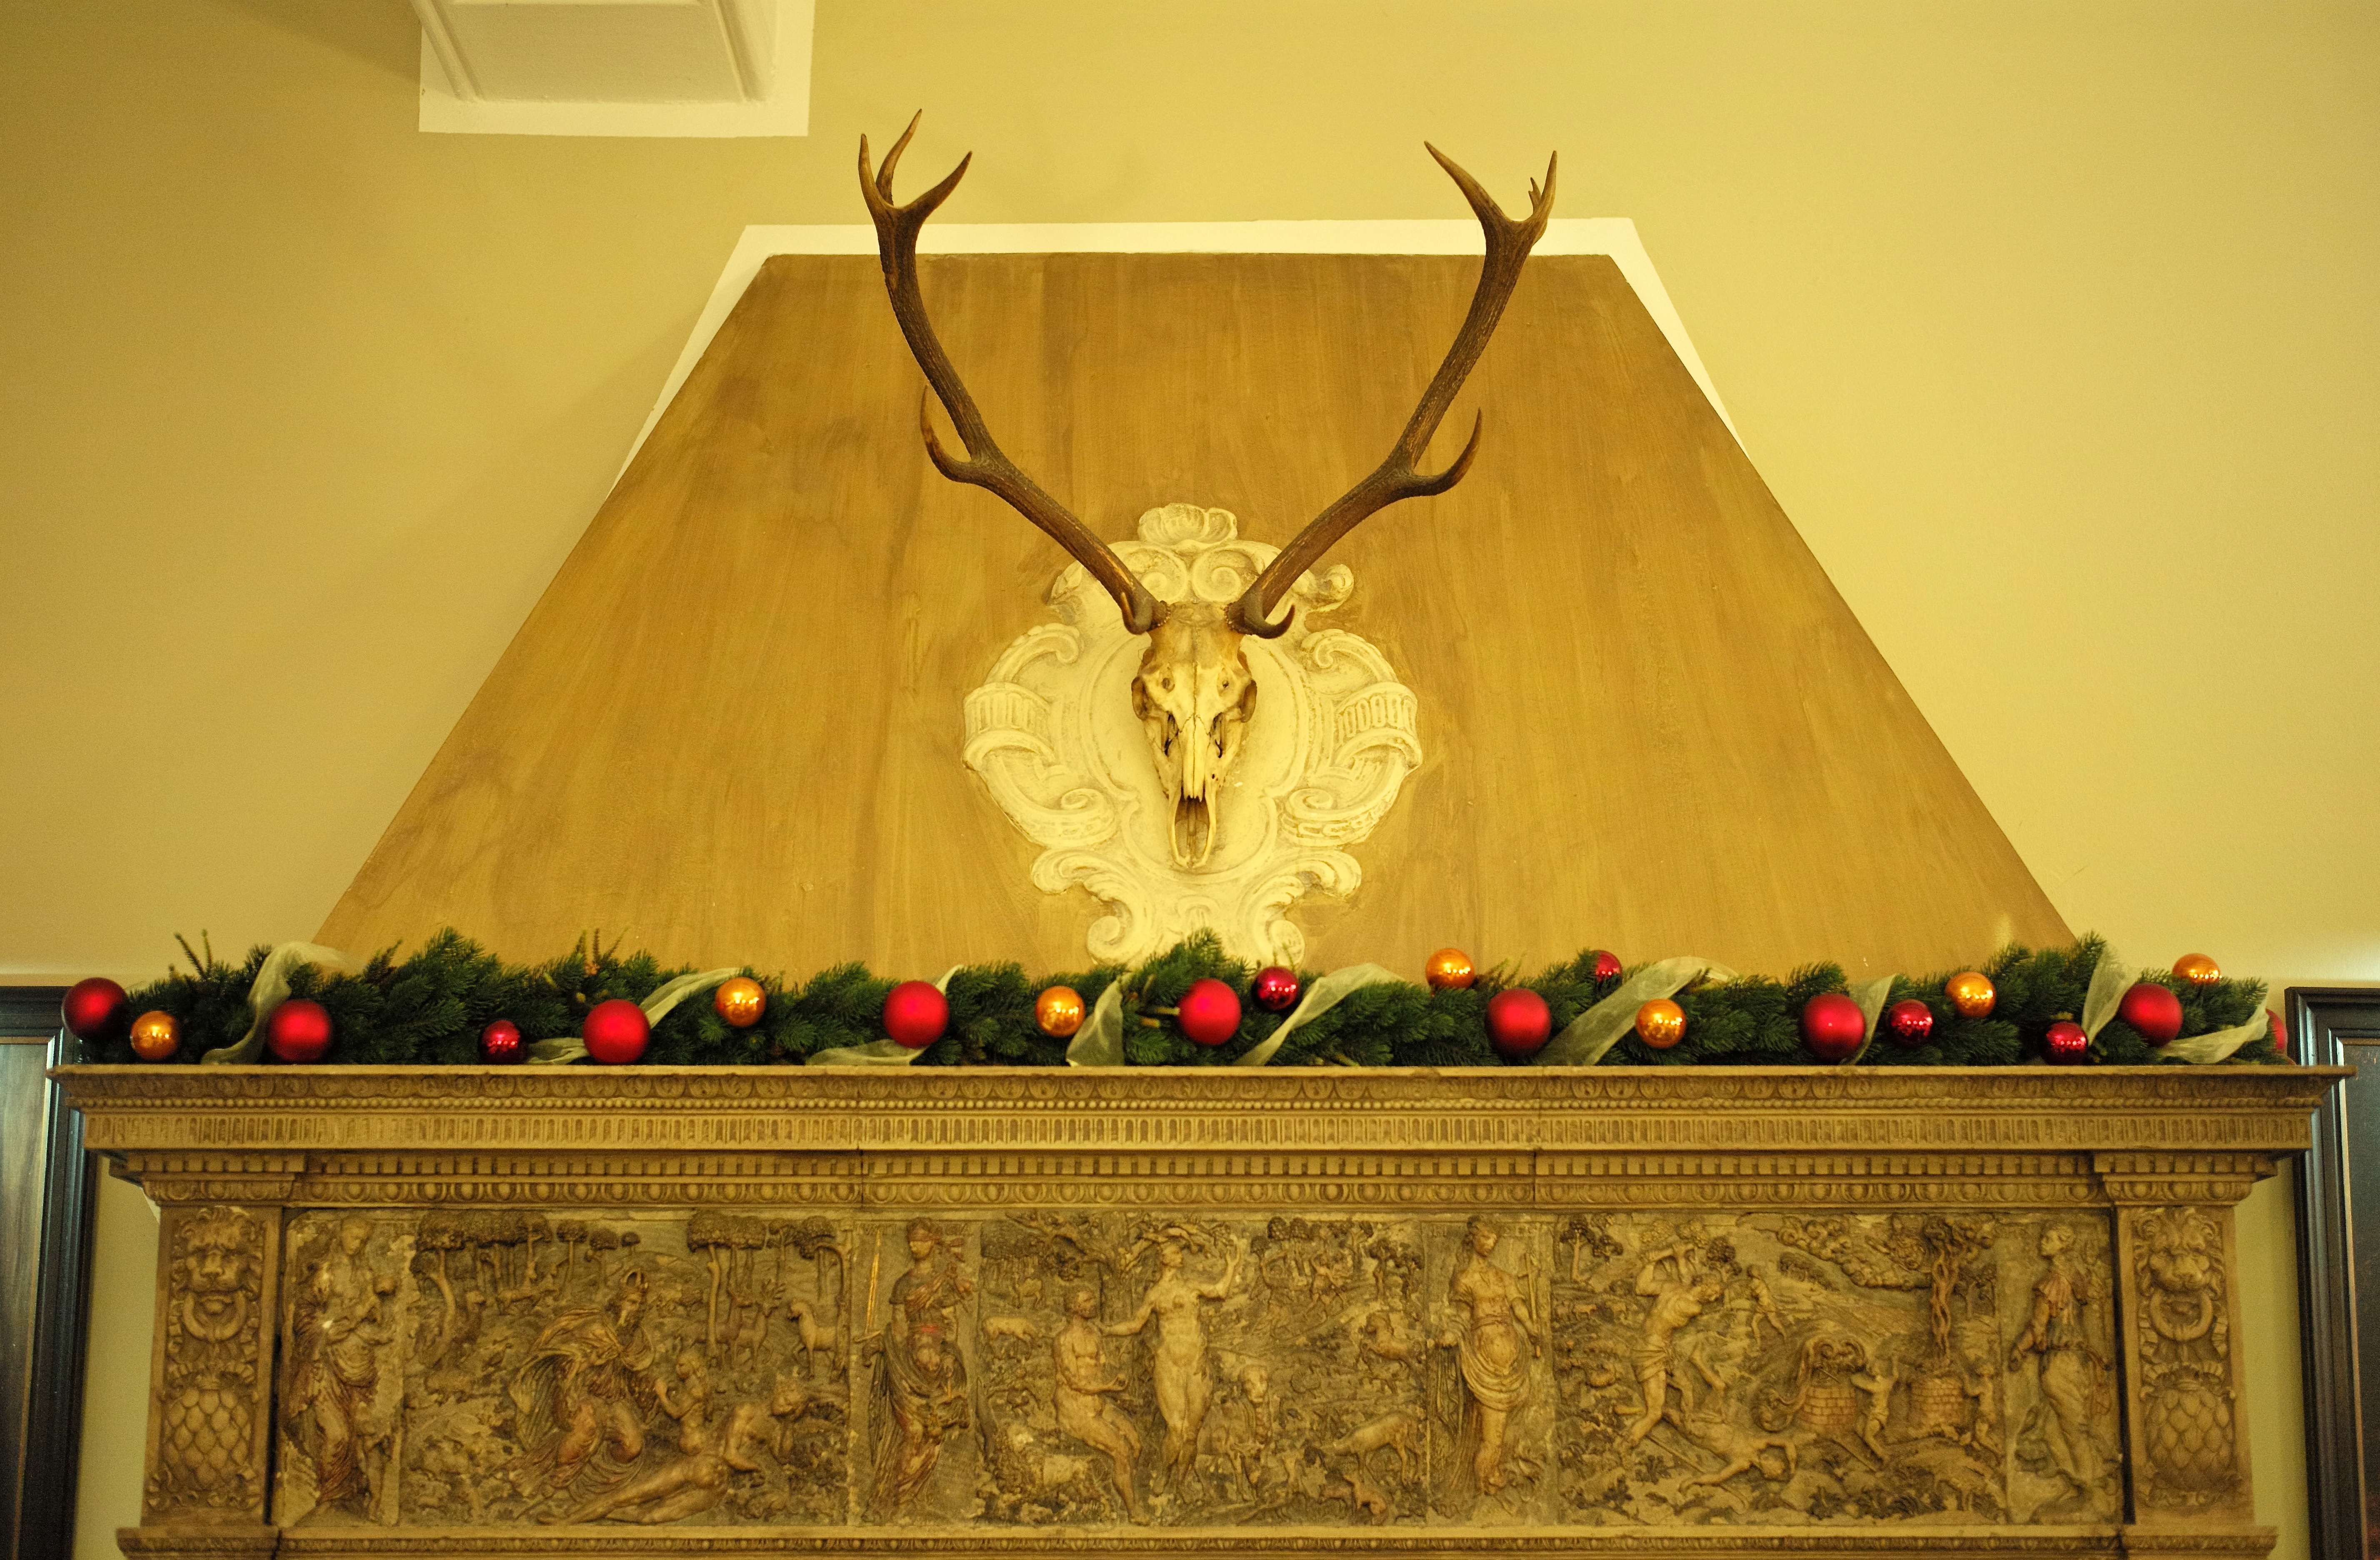
light, architecture, interior, wall, travel, deer, europe, decoration, sitting, natural, fireplace, room, christmas, art, m, design, temple, hotel, altar, germany, 50, carved, tourist attraction, lobby, relief, antlers, leica, 240, summilux, available, lerbach, schloss, relaischateaux, trophy, buck, mantel